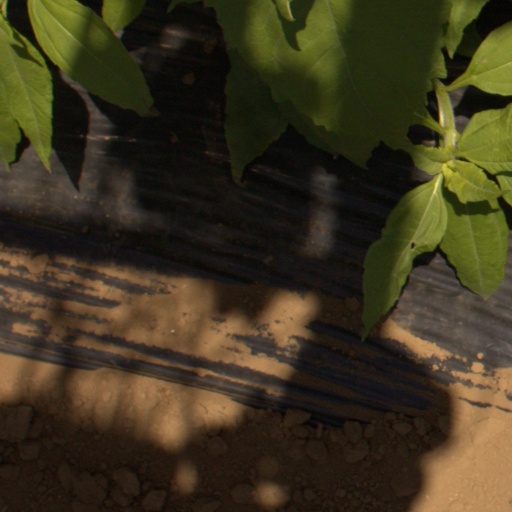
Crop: Jerusalem artichoke